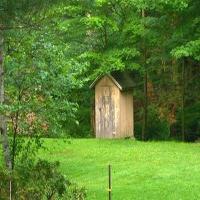
Weather: cloudy or overcast